Brian Josephson

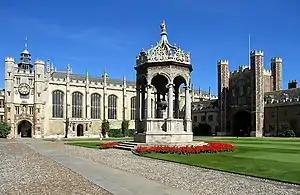
Josephson became a fellow of Trinity College, Cambridge in 1962.

Josephson was awarded several important prizes for his discovery, including the 1969 Research Corporation Award for outstanding contributions to science, and the Hughes Medal and Holweck Prize in 1972. In 1973 he won the Nobel Prize in Physics, sharing the $122,000 award with two other scientists who had also worked on quantum tunnelling. Josephson was awarded half the prize "for his theoretical predictions of the properties of a supercurrent through a tunnel barrier, in particular those phenomena which are generally known as the Josephson effects". The other half of the award was shared equally by Japanese physicist Leo Esaki of the Thomas Watson Research Center in Yorktown, New York, and Norwegian-American physicist Ivar Giaever of General Electric in Schenectady, New York.